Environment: real
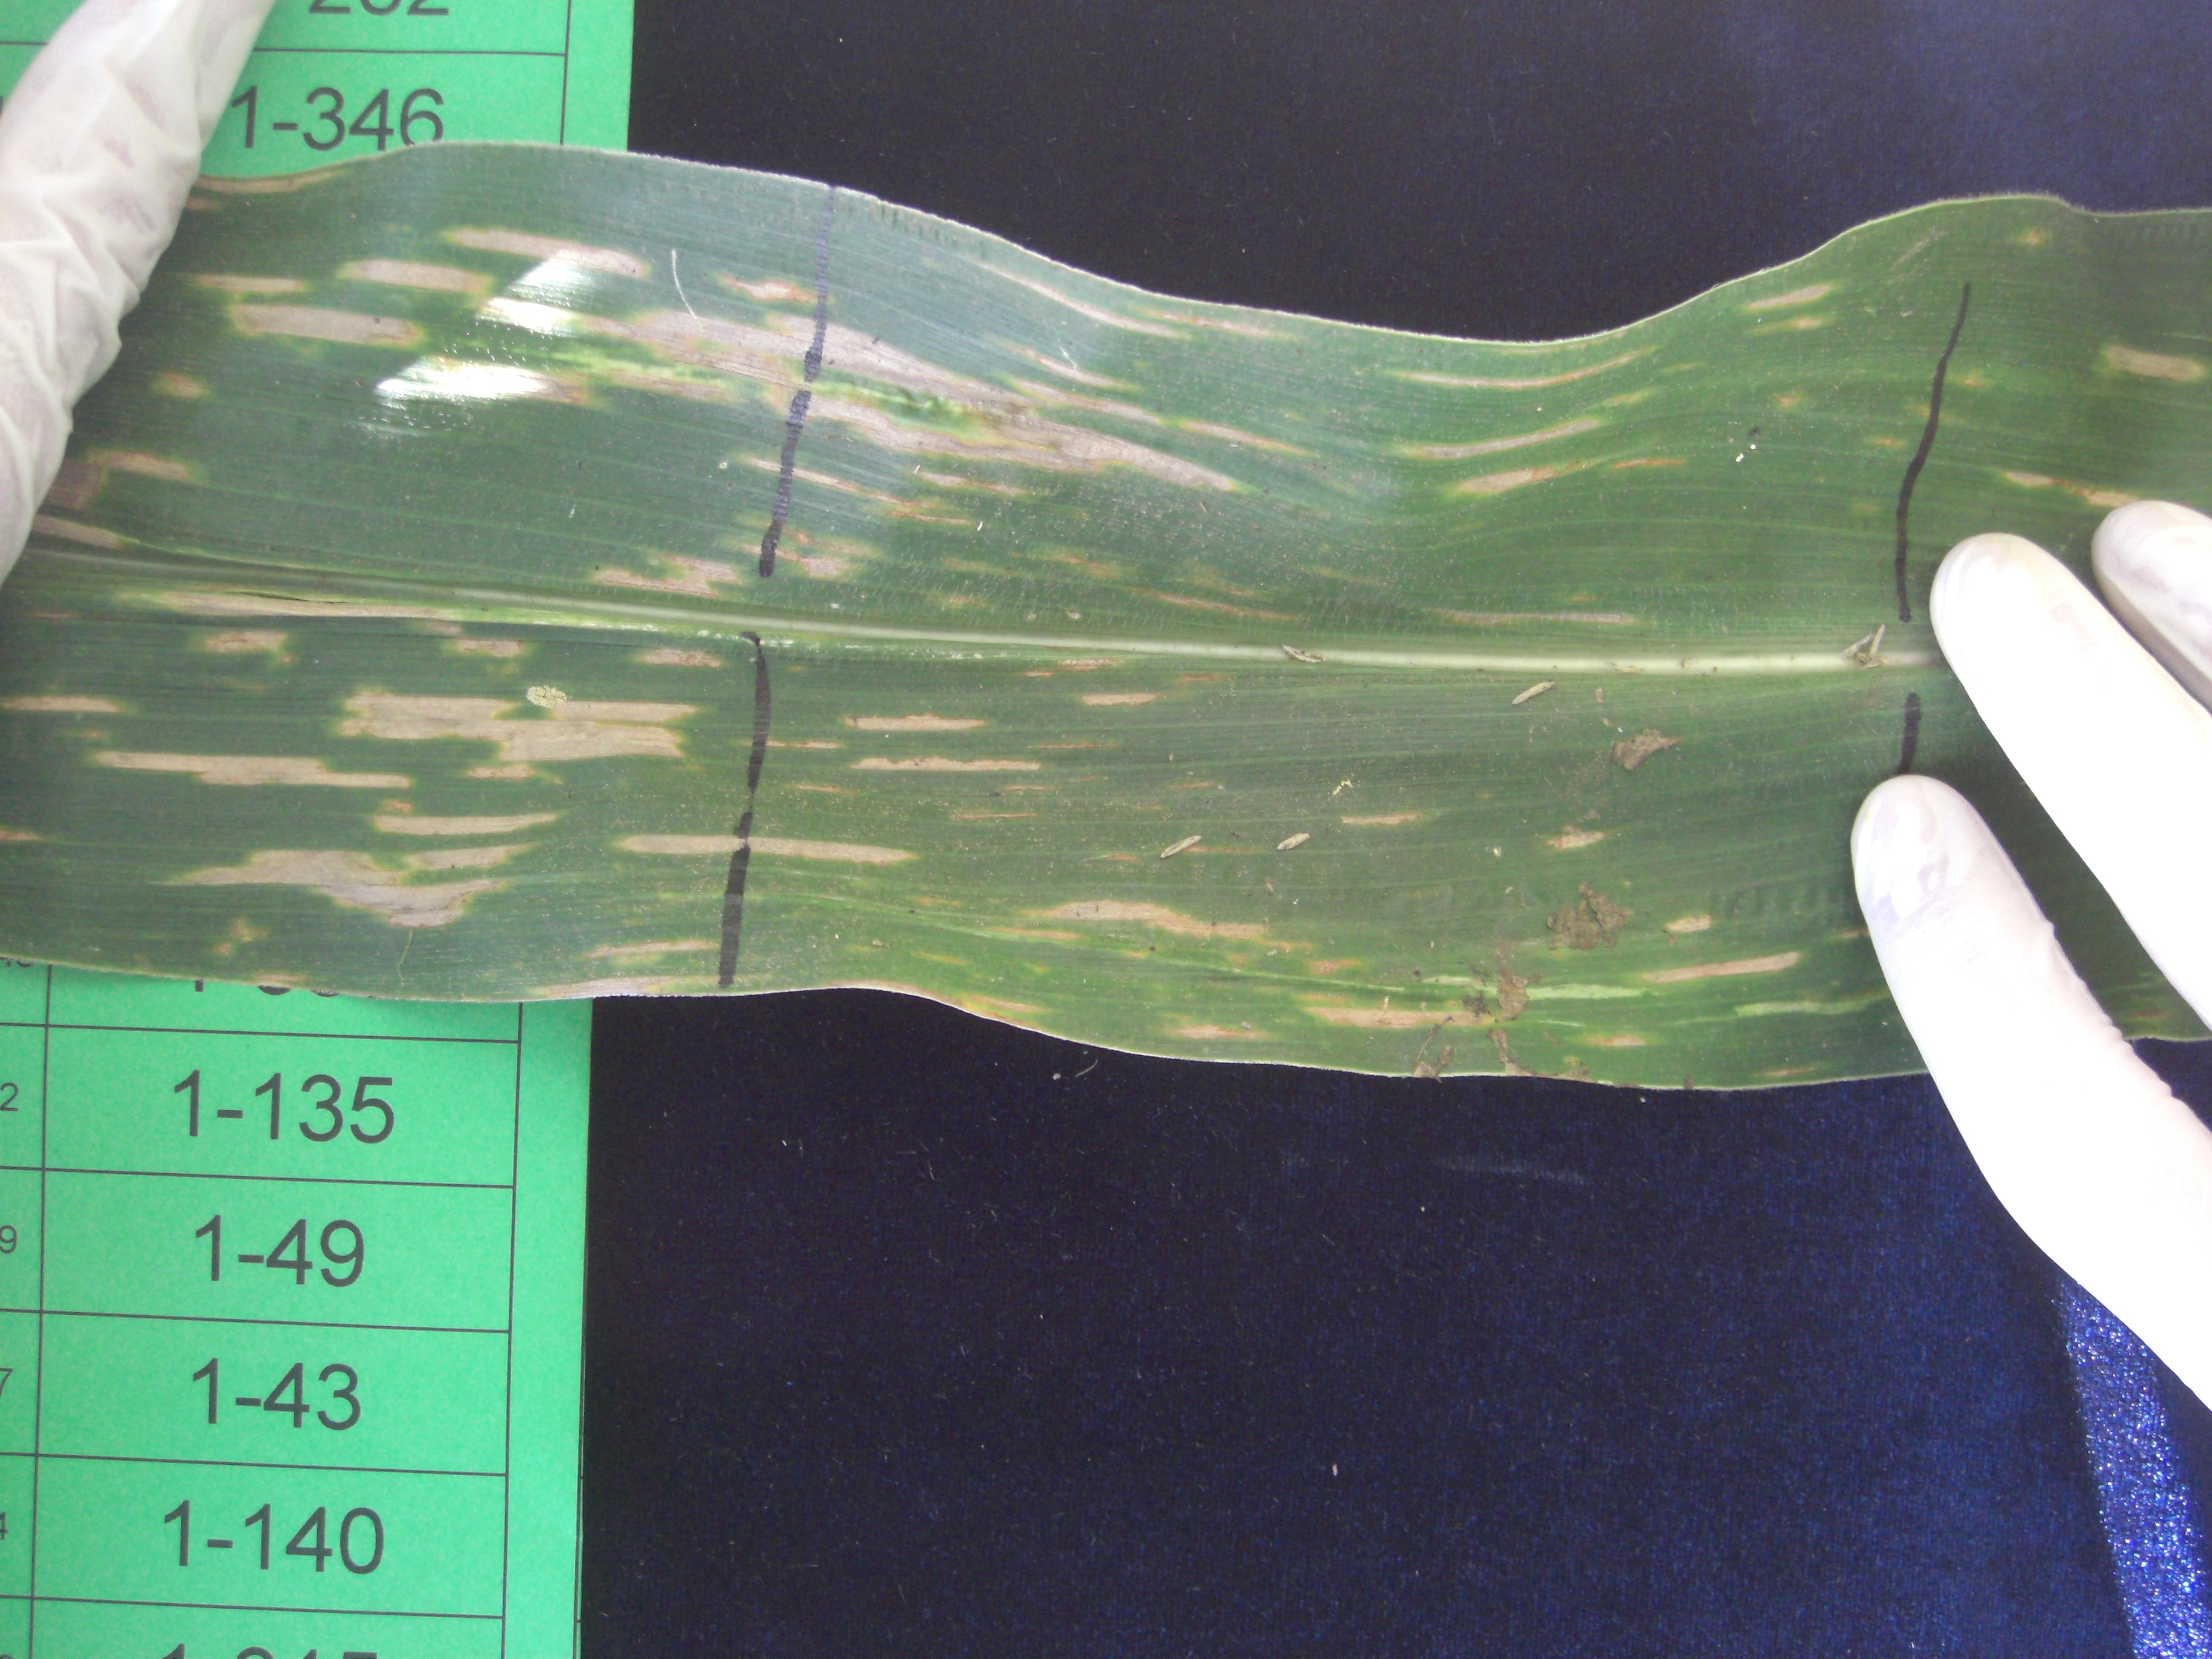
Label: gray_leaf_spot